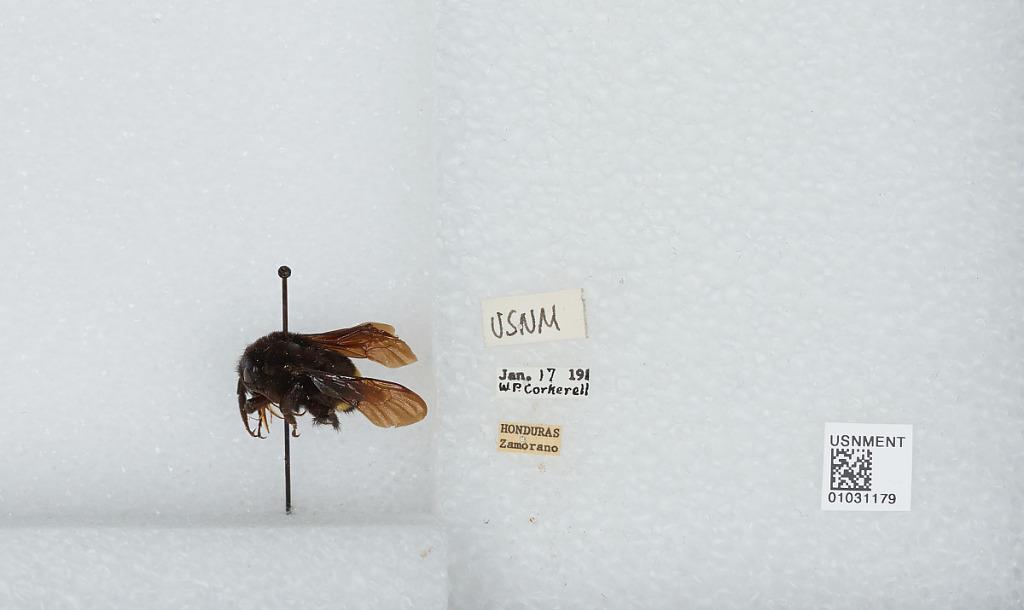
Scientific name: Bombus (Fervidobombus) mexicanus Cresson
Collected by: W. Cockerell
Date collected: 1919-1-17
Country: Honduras
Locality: Zamorano